Military history of Canada

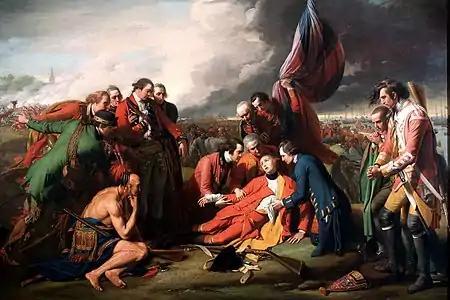
"The Death of General Wolfe" by Benjamin West depicts the death of the General moments before the British victory at the Battle of the Plains of Abraham in 1759

In 1745, a British-New England force besieiged and captured Louisbourg. The capture of Louisbourg significantly weakened Franco-Indigenous alliances around the Great Lakes as it isolated Quebec City from France and interrupted trade. As a result, the price of goods skyrocketed and the French could not provide annual gifts to secure its alliances. This caused some Indigenous nations to end their support for the French war effort, viewing the absence of gifts as a breach of alliance terms. The largest military expedition to sail from Europe for the Americas was launched by the French in 1746, aiming to recapture Louisbourg. However, the expedition was unsuccessful due to adverse weather and illness affecting its troops.